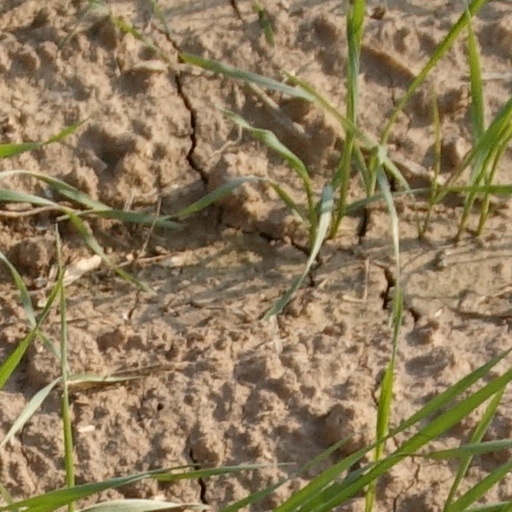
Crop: wheat